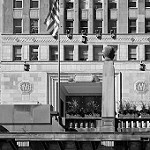
Label: B & W